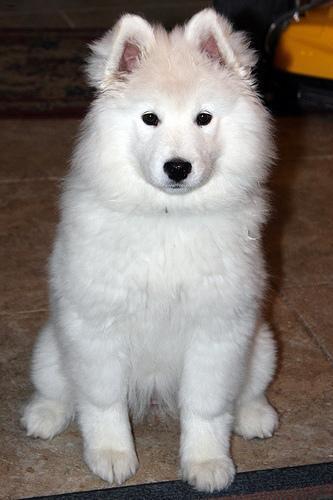
samoyed